Ludwigslust station

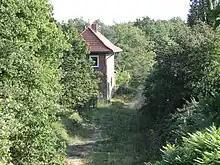
Former signal box "Lvs" dismantled with the line to Dömitz

On 1 October 1913, a connecting curve was put into operation southeast of the station between the lines to Dömitz and Parchim, under the control of signal boxes "Lvn" and "Lvs", enabling freight trains to bypass the station and to avoid Prussian state railways charges for the use of the line. Under Deutsche Reichsbahn there was no reason for this connection and it was dismantled in 1925. It was reconstructed in 1943 for military reasons. After the war, however, the track and the mechanisms in the two signal boxes were removed.